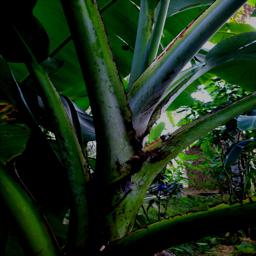
Label: JAHAJI STEM